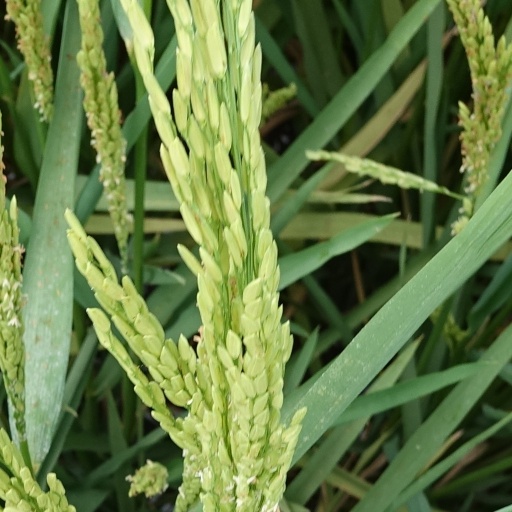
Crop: rice